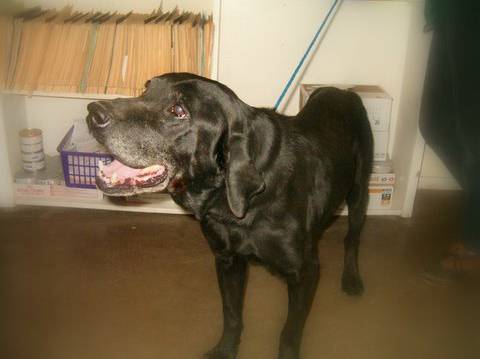
Label: dog